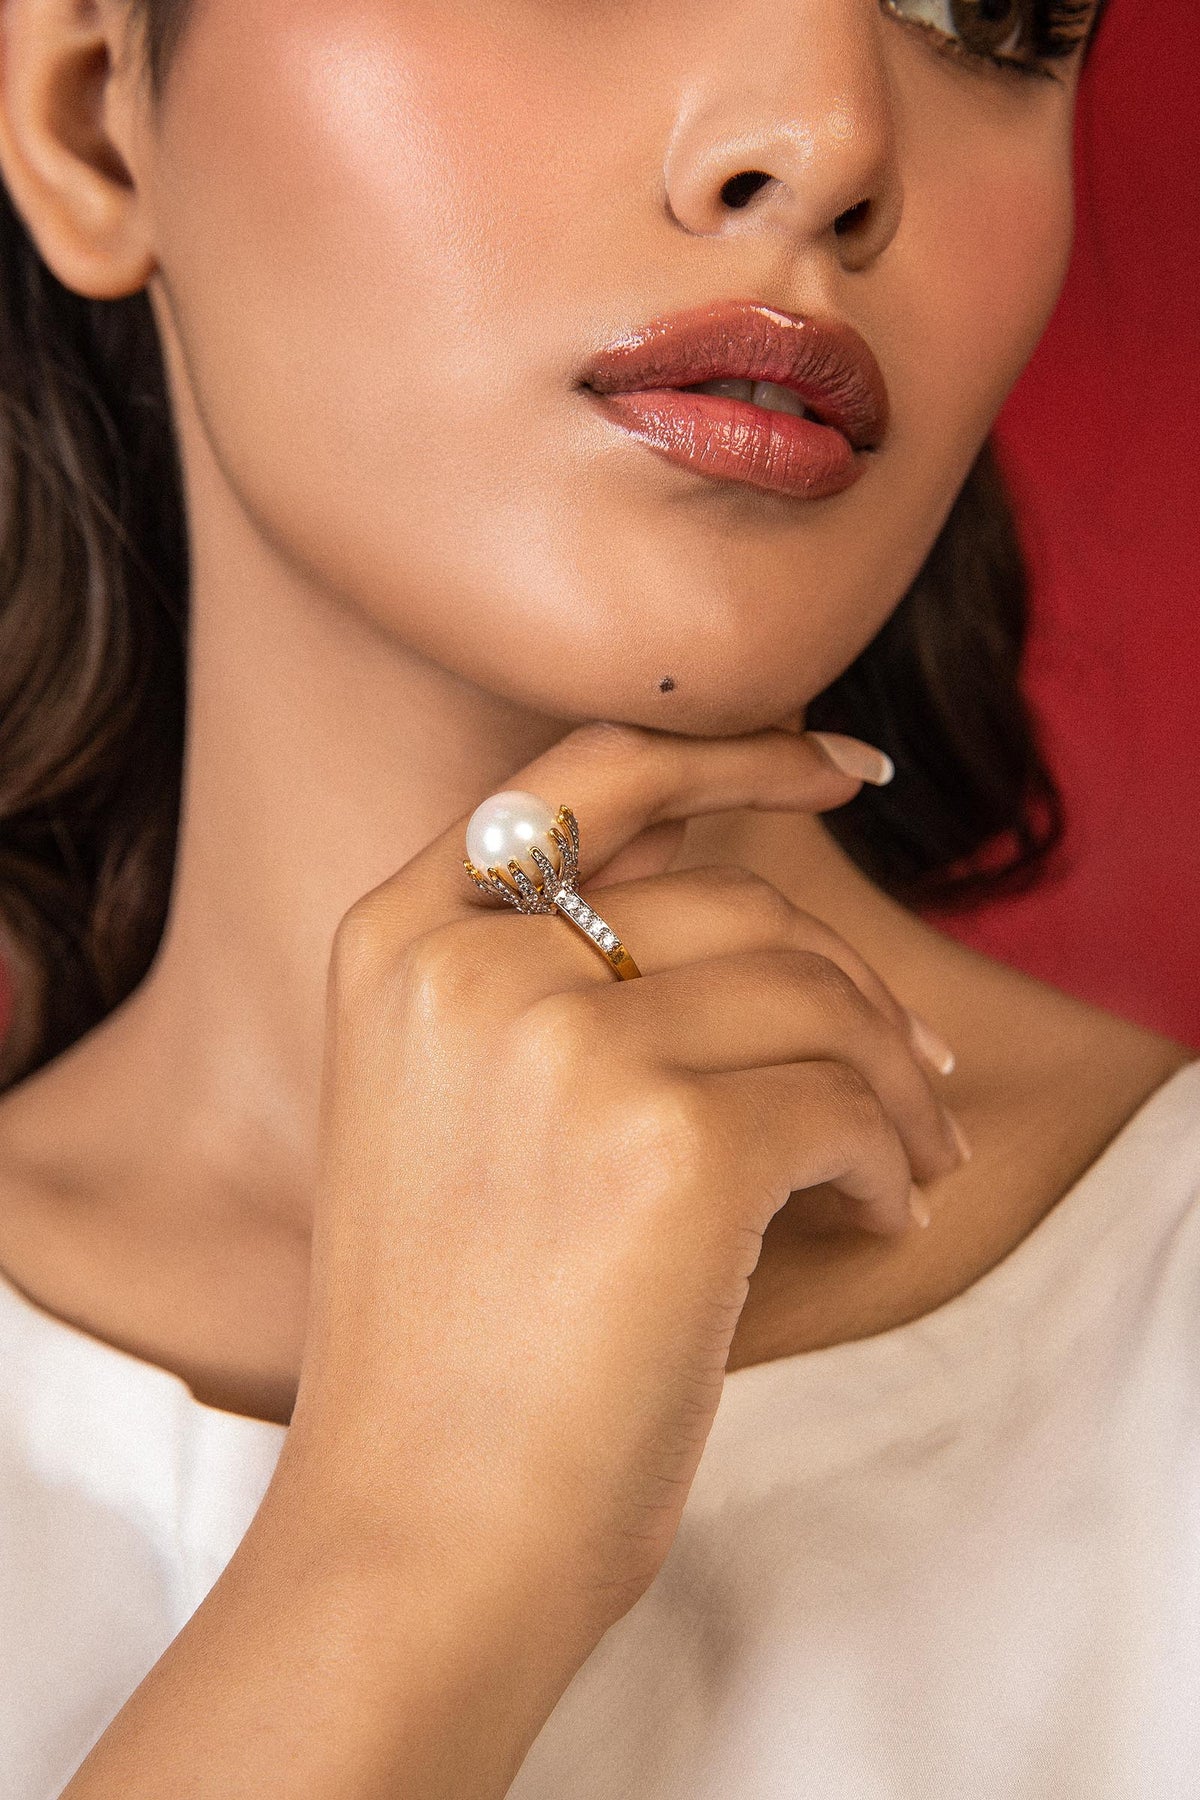
white gold pearl ring